Texas Longhorns men's basketball

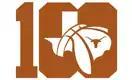
Logo for the 100 years of Longhorns basketball, released in 2006.

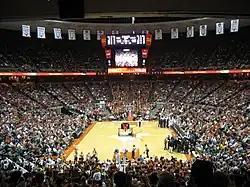
The Frank Erwin Center during a UT basketball game.

Hired as the twenty-third men's basketball coach in Texas history on April 12, 1998, Rick Barnes left Clemson University to take over a Texas program coming off of a losing season and "in disarray" following Tom Penders' resignation.